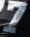
Number: 7